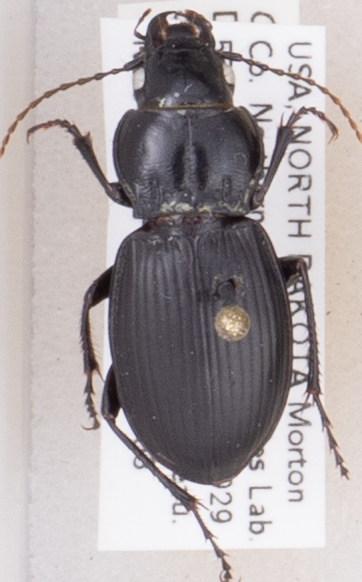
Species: Cyclotrachelus torvus
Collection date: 2019-09-03
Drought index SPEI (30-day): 0.946
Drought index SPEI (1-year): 1.01
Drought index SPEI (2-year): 0.866